South Bend, Indiana

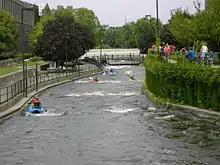
Rafters enjoying the East Race in South Bend, Indiana

The Studebaker National Museum holds a large collection of wagons and automobiles from the 150-year history of the Studebaker Corporation. The museum began as a collection of wagons and automobiles produced by Studebaker, including the presidential carriages of Lincoln, McKinley, Harrison, and Grant. The company donated the collection to the city of South Bend in 1966. The collection was housed in various locations from Century Center to its current location in downtown South Bend, adjacent to The History Museum. The two museums share one campus, and together form The Museums at Washington and Chapin. The former South Bend mansion of Clement Studebaker, named Tippecanoe Place, is now a restaurant.